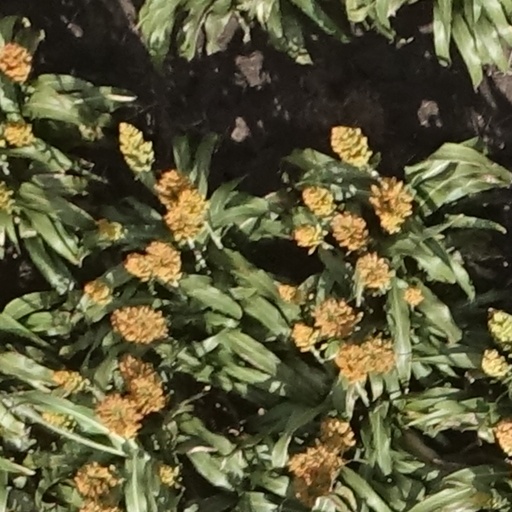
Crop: sorghum